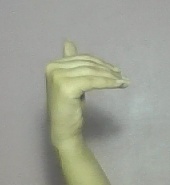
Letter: khaa